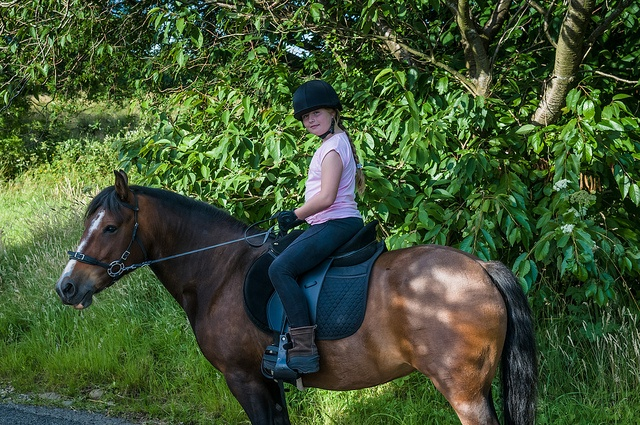
A woman riding on the back of a brown horse.
a little girl in riding gear sitting on a horse
A young girl posing on top of a brown horse.
A girls sitting on a horse on a sunny day
A young girl rides her horse down a trail.